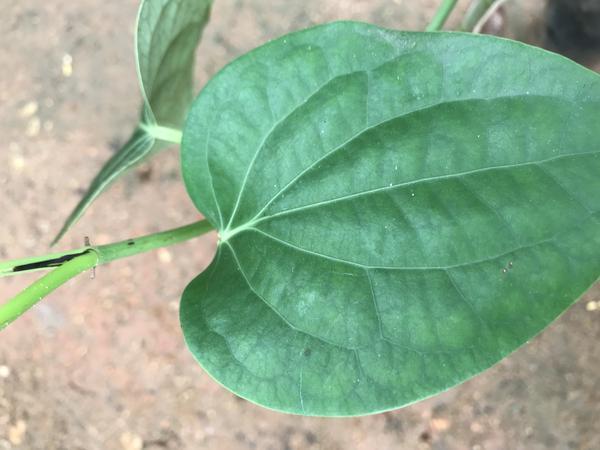
Plant: Pepper